Flag of Japan

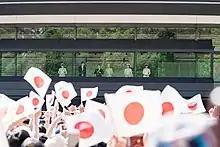
A flag-waving crowd greet the Imperial Family after Emperor Naruhito's ascension to the throne at the Imperial Palace, 4 May 2019.

The is a white headband (bandana) with the red sun in the middle. Phrases are usually written on it. It is worn as a symbol of perseverance, effort, and/or courage by the wearer. These are worn on many occasions by for example sports spectators, women giving birth, students in cram school, office workers, tradesmen taking pride in their work etc. During World War II, the phrases or "Seven Lives" was written on the and worn by kamikaze pilots. This denoted that the pilot was willing to die for his country.